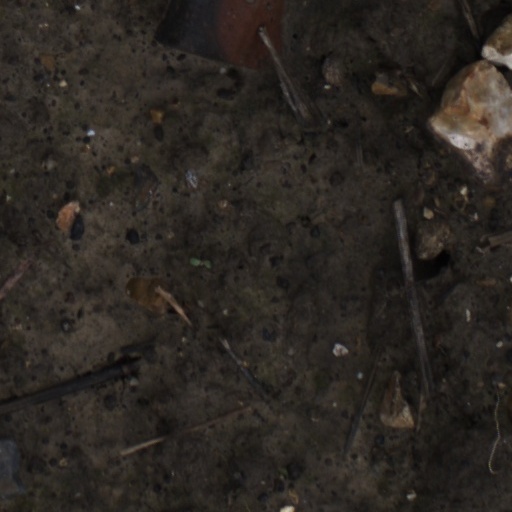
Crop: wheat